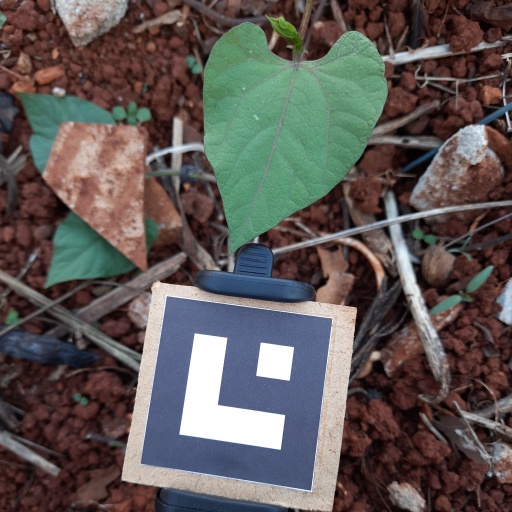
Observations: flat surface, no eating holes, under shade